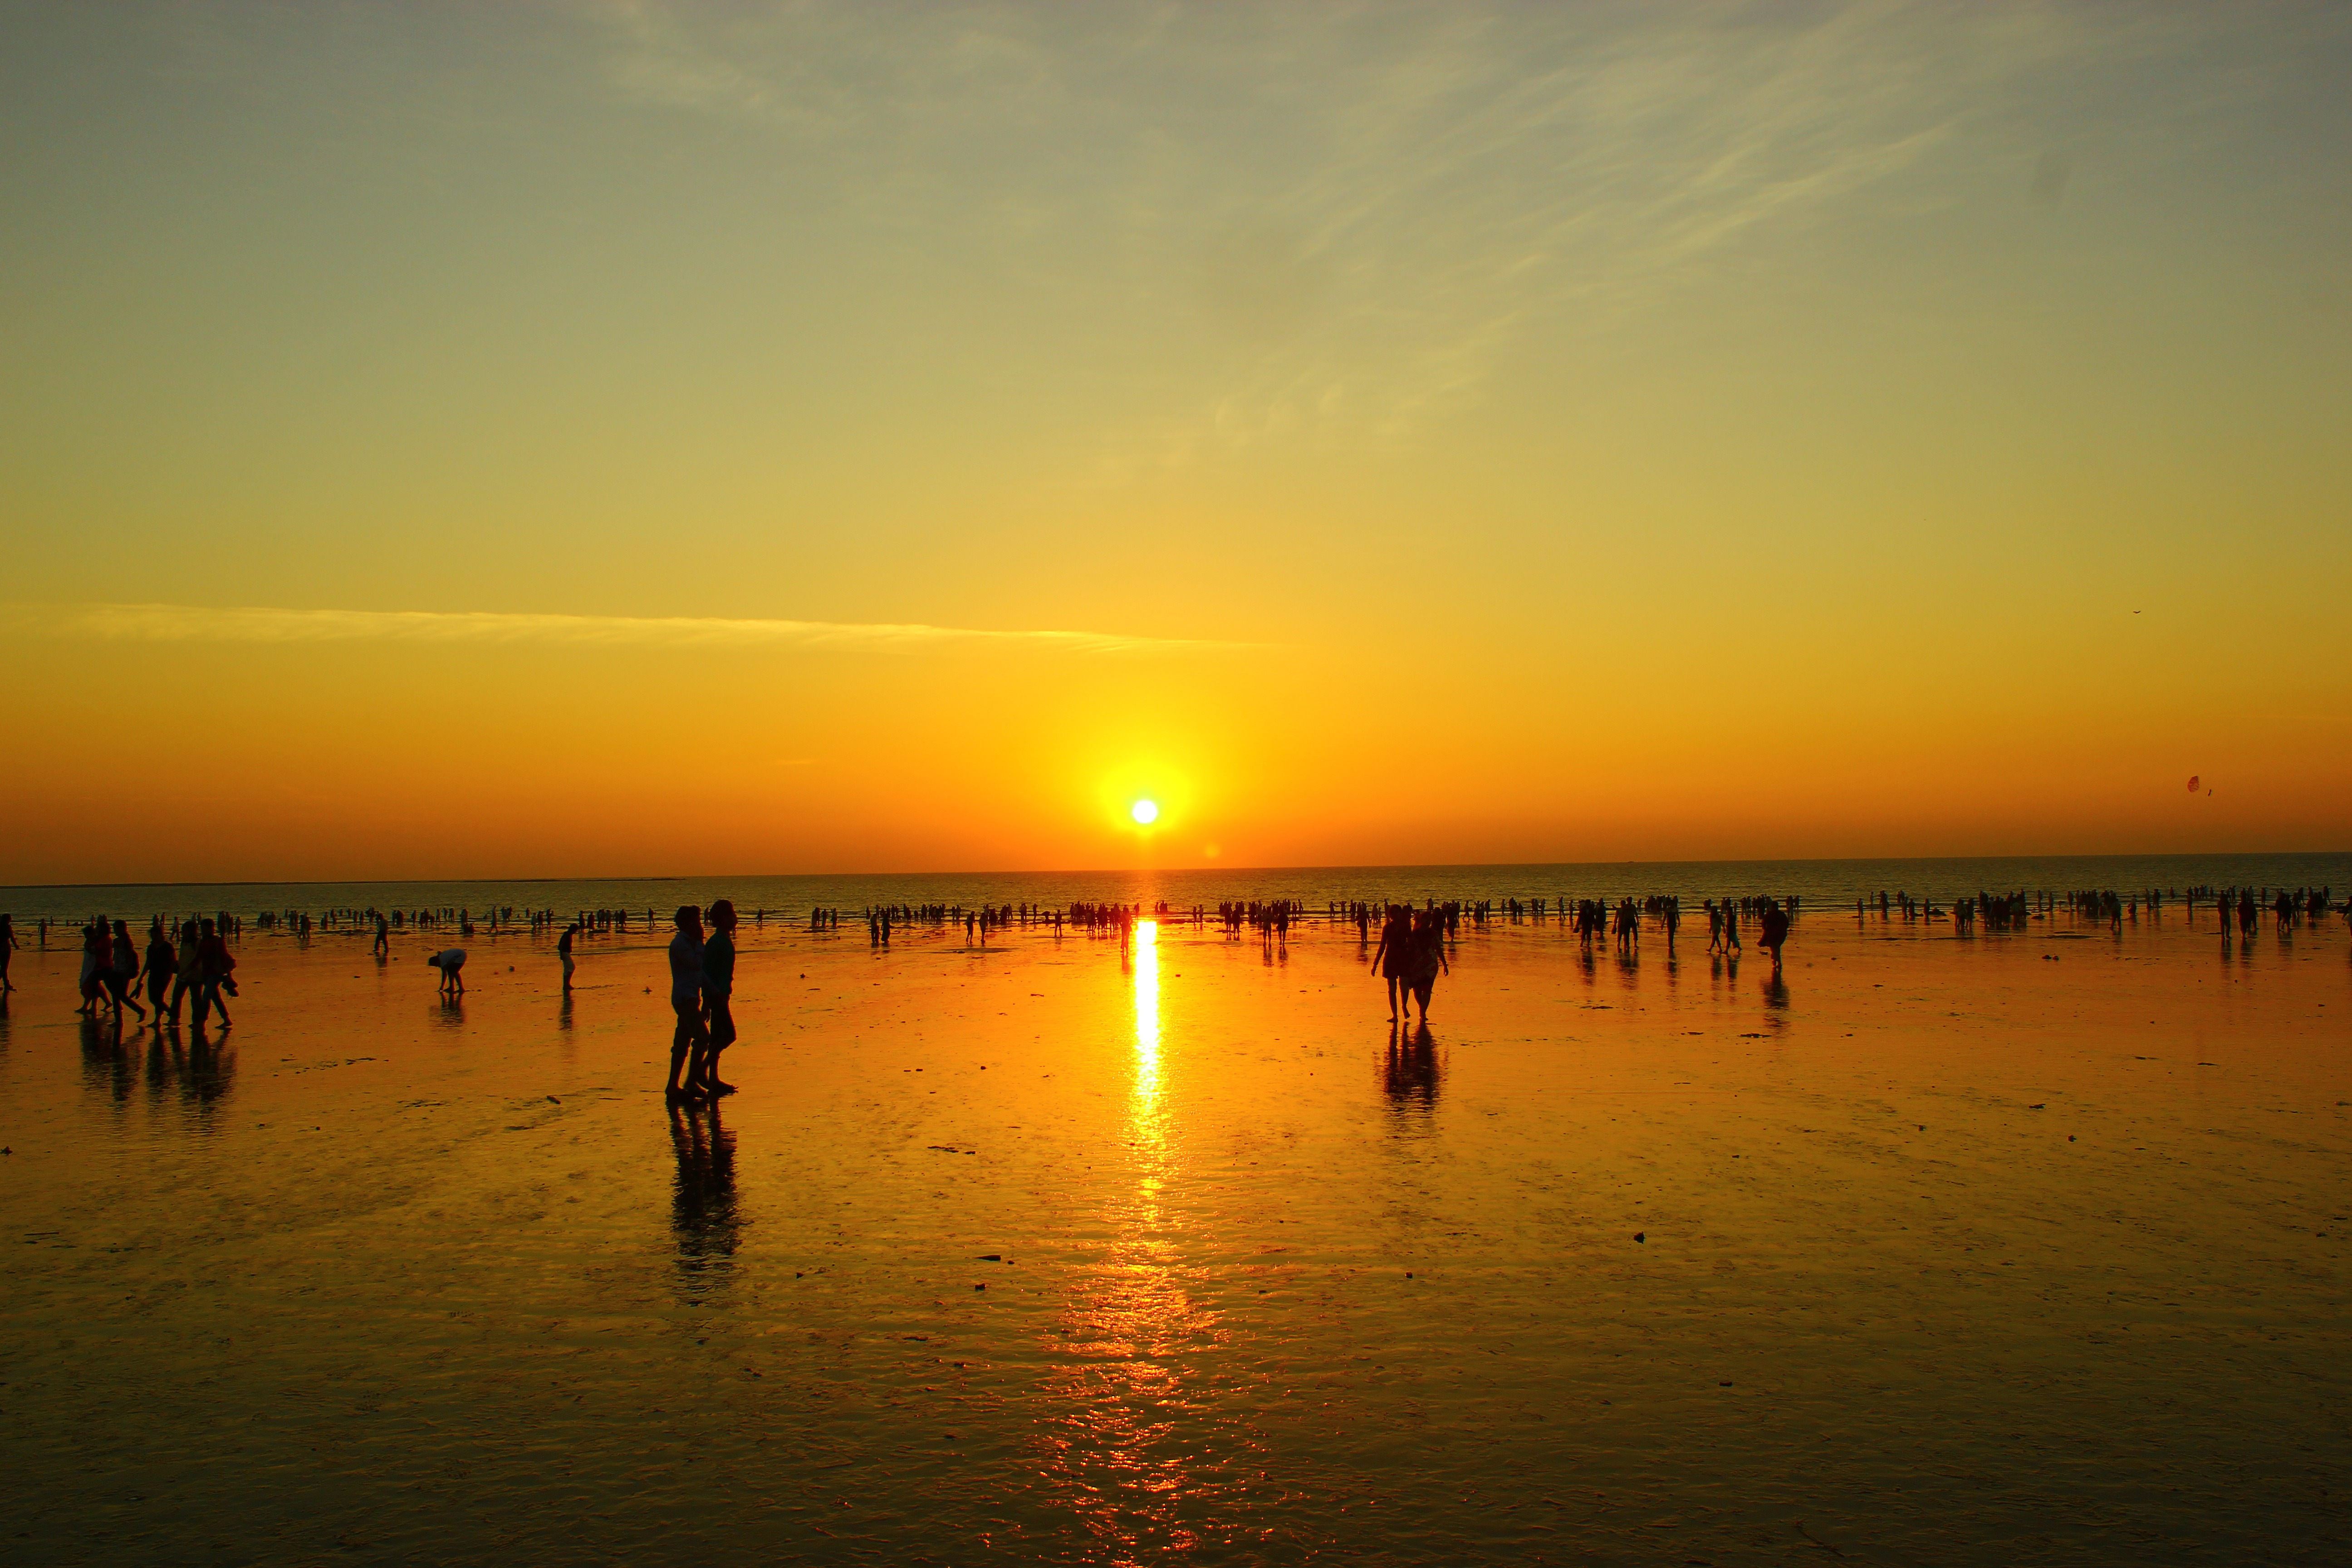
beach, landscape, sea, coast, water, nature, ocean, horizon, people, sun, sunrise, sunset, sunlight, morning, dawn, crowd, summer, vacation, dusk, evening, reflection, seashore, many, afterglow